Serbian Academy of Sciences and Arts

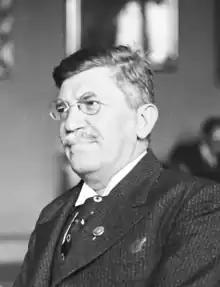
Aleksandar Belić, longest-serving President of the Serbian Academy of Sciences and Arts (1937–1960)

Right after the end of the Second World War, in 1947 The Law on Serbian Academy of Science brought certain changes in its structure, when instead of the expert academies, six departments were formed as well as the certain number of the institutes. With the enlarged spectre of activities, the need for the necessary spatial capacities increased significantly, so the primary goal was the conversion of the entire building in Knez Mihailova Street into the office space, which included an extensive adaptation. The design was assigned to an architect Grigorij Samojlov, who, along with an architect Đorđe Smiljanić completed the transformation of the inner part of the building, at the same time completing one of the most important interior designs. Samojlov showed extraordinary skill by reshaping the existing object into the almost compact academic combination with central atrium, he formed a two-tract office system, completely eliminated the passages, except for the central one, which was partially redesigned into the main entrance hall, whereas the ground floor kept its commercial character. The creation of the entrance from Knez Mihailova Street and designing of the access to the conference hall contributed to the realization of the representative space. According to the new concept, Samojlov designed the exterior in the modernized academic style with purified geometrized decorative repertoire. At the same time, the Congress hall was adapted, gaining the gallery and in the arched niches two paintings "The Science", painted by Petar Lubarda and "The Art", painted by Мilo Milunović. Along with the adaptation certain changes were made on the very facade: the glass marquise was removed from the mezzanine, the mezzanine windows were changed, as well as the shop windows on the ground floor, a decorative dome was reconstructed and a cornice and all decorative elements were removed.